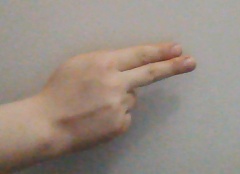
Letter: ain